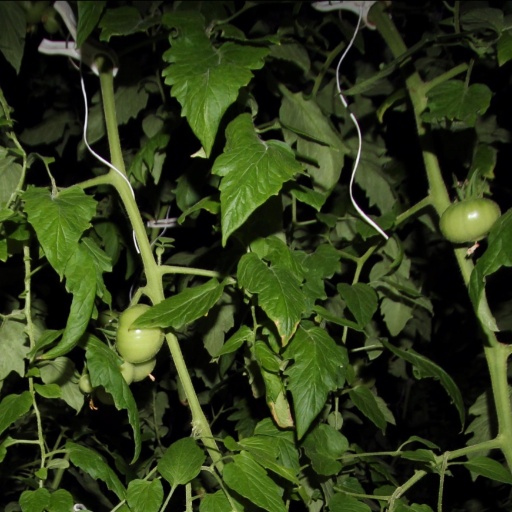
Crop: tomato